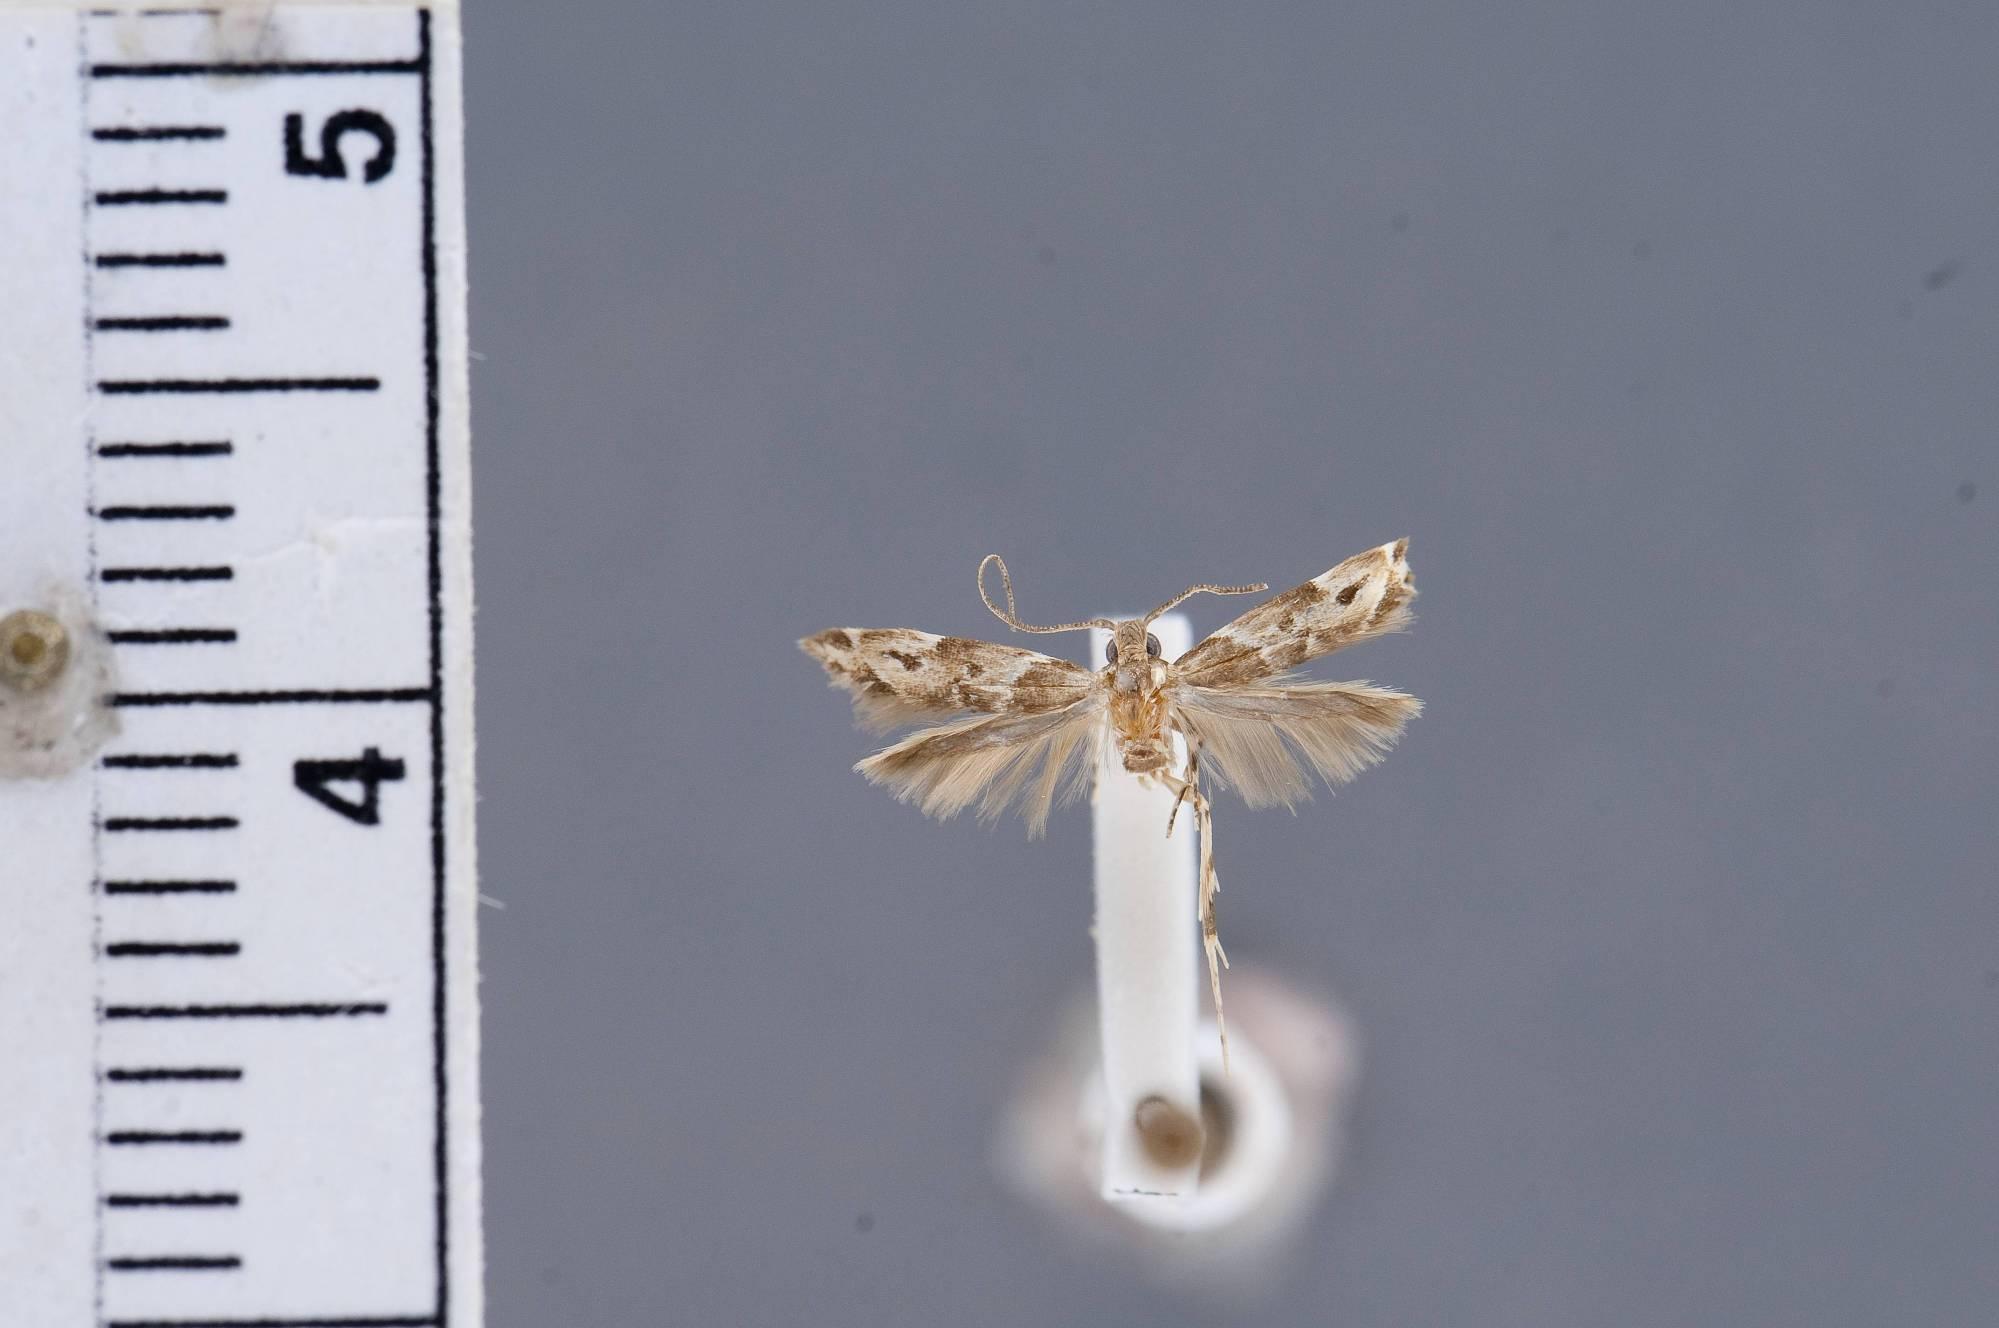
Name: Asymphorodes honoria
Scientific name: Asymphorodes honoria Clarke, 1986
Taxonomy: Animalia, Arthropoda, Insecta, Lepidoptera, Glossata, Cosmopterigidae, Cosmopteriginae
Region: J. F. Clarke
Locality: Fatu Hiva; Mount Upe, Marquesas Islands, French Polynesia, France
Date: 3 Apr 1968